Paramavatar Shri Krishna

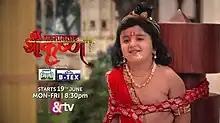

Paramavatar Shri Krishna (English: "Lord Krishna") is an Indian mythological television serial that aired on And TV from 19 June 2017 to 17 January 2020. It is based on the life of the Hindu deity Krishna, the eighth avatar of Vishnu.